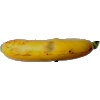
Label: banana_lady_finger